Assassination of John the Fearless

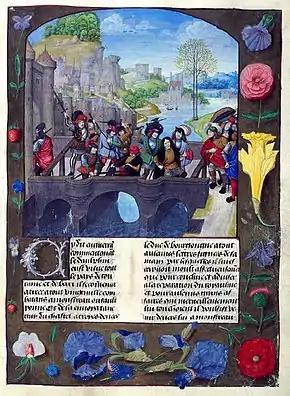
Miniature c. 1500, by the Master of the Prayer Books

John the Fearless, Duke of Burgundy, was assassinated on the bridge at Montereau on 10 September 1419 during a parley with the French Dauphin (the future Charles VII of France), by Tanneguy du Chastel and Jean Louvet, the Dauphin's close counsellors.